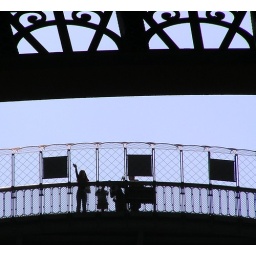
Unknown person waving to the crowd from the first floor catwalk on the Eiffel tower in Paris.